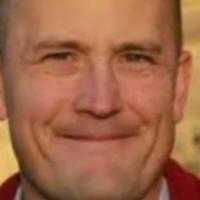
Age group: age 31-40